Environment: lab
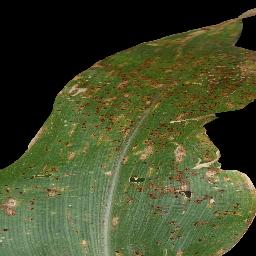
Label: common_rust